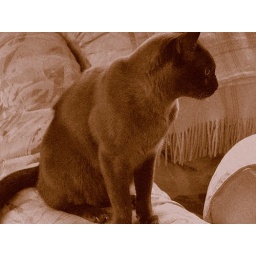
in black and white